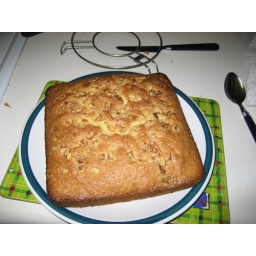
The first cake in our new house